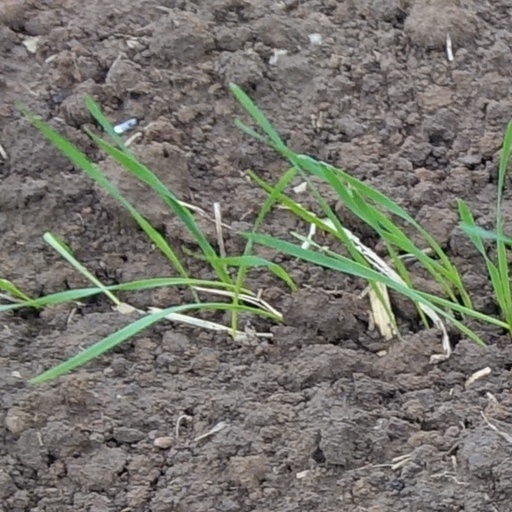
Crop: wheat